René Metge

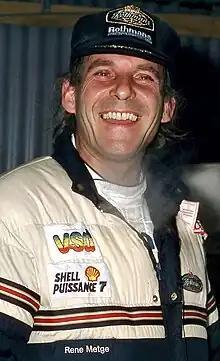
Metge in 1985

René Jean Metge (23 October 1941 – 3 January 2024) was a French professional rally driver. He won the Dakar Rally three times, in 1981, 1984 and 1986.